Ajilimójili

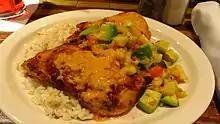
Chicken with ajilimójili, rice, and salsa

Ajilimójili is a hot or hot and sweet chili sauce from Puerto Rico, traditionally served over grilled seafood, vegetables, pasteles, boiled tuber vegetables and especially grilled meats.